Wing loading

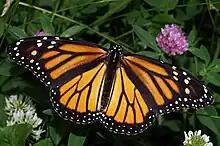
The Monarch Butterfly has a very low 0.168 kg/m wing loading

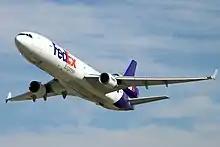
The McDonnell Douglas MD-11 has a high 837 kg/m maximum wing loading

In aerodynamics, wing loading is the total weight of an aircraft or flying animal divided by the area of its wing. The stalling speed, takeoff speed and landing speed of an aircraft are partly determined by its wing loading.